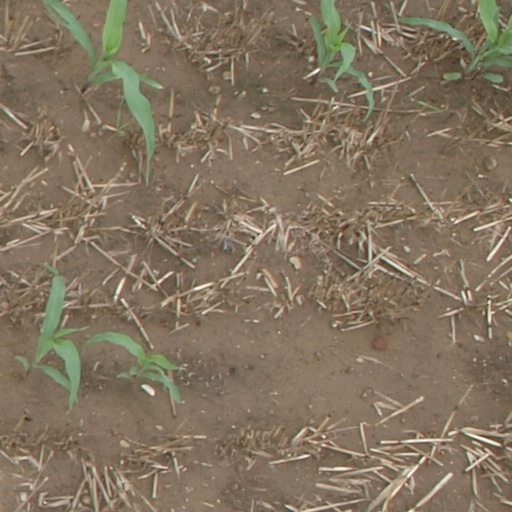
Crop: maize; corn